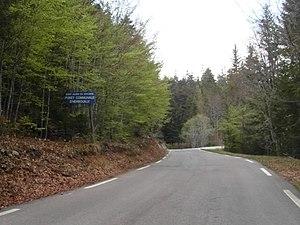
Forêt d'Herbouilly à Saint-Julien-en-Vercors
Saint-Julien-en-Vercors est une commune française située dans le département de la Drôme en région Auvergne-Rhône-Alpes et, autrefois rattachée à l'ancienne province du Dauphiné. La commune fait également partie de la communauté de communes du Royans-Vercors depuis sa création en 2016 et elle est également adhérente au parc naturel régional du Vercors.